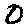
Label: 0